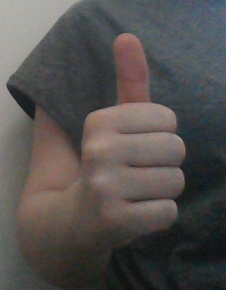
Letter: aleff